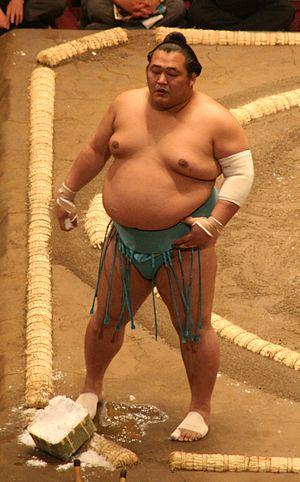
Toyonoshima Daiki, né le 26 juin 1983 sous le nom de Daiki Kajiwara, est un lutteur sumo originaire de la préfecture de Kōchi. Il fait ses débuts professionnels en janvier 2002 et atteint la première division en septembre 2004. Il a été vice-champion dans cinq tournois et a gagné dix prix sanshō. Son plus haut rang est celui de sekiwake qu'il a atteint pour la première fois en septembre 2008 et l'a conservé pendant cinq tournois à cette date. Après une suspension en juillet 2010, il retombe dans la seconde division jūryō mais remonte en makuuchi en novembre 2010 et participe aux éliminatoires pour le championnat. Il a été vice-champion dans quatre autres tournois de la première division. Il a remporté quatre kinboshi pour ses combats contre des yokozunas, dont il a gagné trois d'entre eux contre Harumafuji Kōhei de 2013 à 2015. Il combat pour l'écurie Tokitsukaze.